Answer in natural language. Considering the relative positions, where is silver doubledoor refrigerator with respect to black lshaped countertop? Choose between the following options: left or right
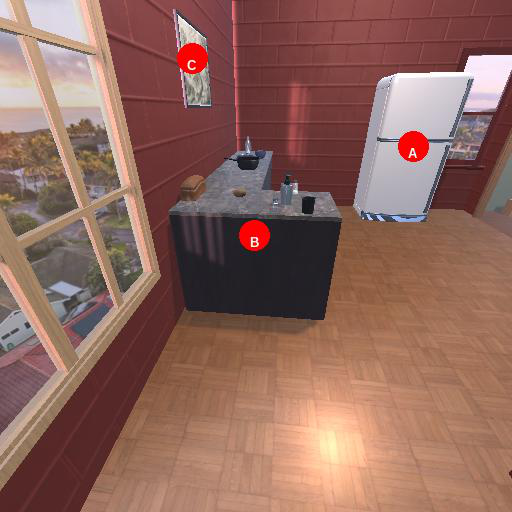
<answer>right</answer>